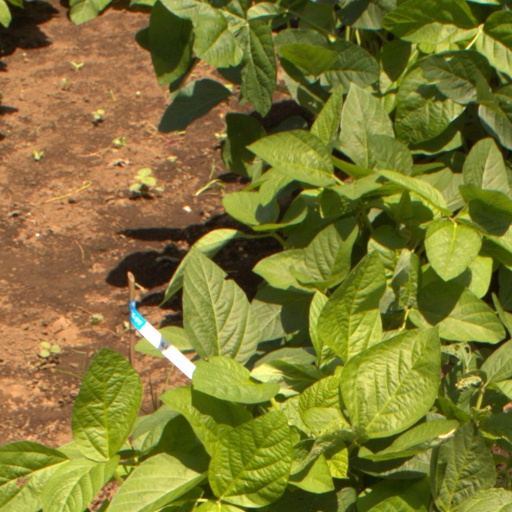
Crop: soybean